Dawson City

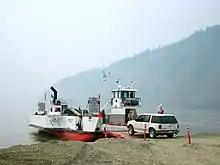
Ferry for Highway 9

Starting approximately 10 years later, large gold dredges began an industrial mining operation, scooping huge amounts of gold out of the creeks, and completely reworking the landscape, altering the locations of rivers and creeks and leaving tailing piles in their wake. A network of canals and dams were built to the north to produce hydroelectric power for the dredges. The dredges shut down for the winter, but one built for "Klondike Joe Boyle" was designed to operate year-round, and Boyle had it operate all through one winter. That dredge (Dredge No. 4) is open as a National Historic Site of Canada on Bonanza Creek.